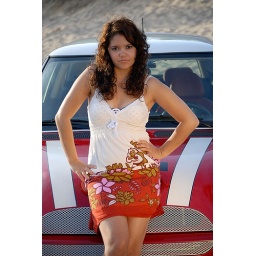
Girl in red and white dress in front of car